W. W. Pace

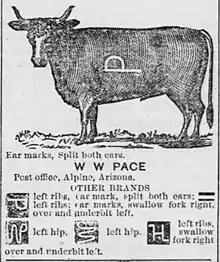
Cattle brand used by W. W. Pace

William W. Pace was born June 8, 1857, in Spanish Fork, Utah, and was later a cattleman in Nutrioso, Arizona. He married Catherine on January 29, 1879, in Salt Lake City, and a year later moved from there to Nutrioso in a wagon train. The couple would have 7 sons and 2 daughters. Catherine's family had immigrated from Scotland in 1860 aboard the sailing ship, "The Underwriter", in a voyage which lasted 11 weeks. They immediately headed to Salt Lake City, arriving there on September 2, 1860, and Catherine was born weeks later on September 15. In 1901, Pace and several partners, purchased several mercantile businesses and consolidated them into the Thatcher Implement and Mercantile Co., which flourished. Pace was also part of a group who, in 1907, forming the Co-Operative Ice & Creamery Co., a dairy company serving the Globe, Arizona area. Pace also served on the board of trustees and as vice-president of The Graham County State Bank.